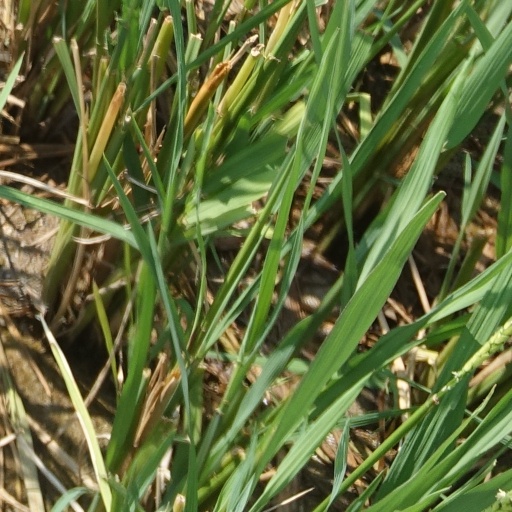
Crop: rice